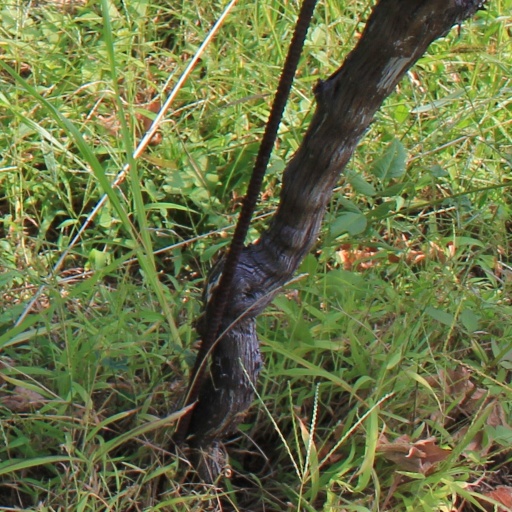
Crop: grape